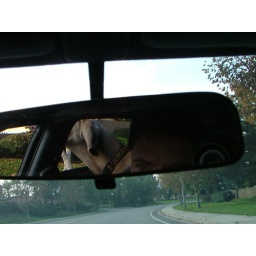
Something about a house by a hill (2)